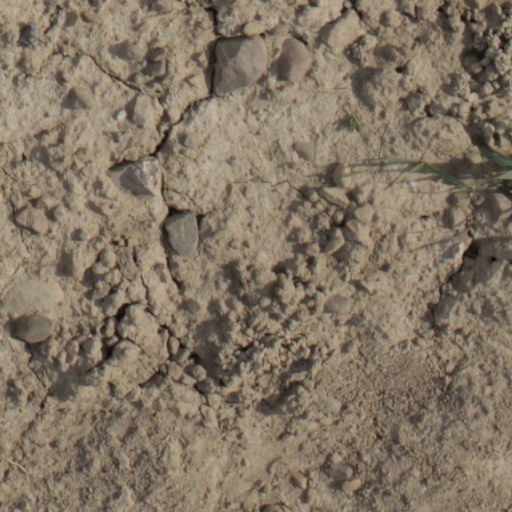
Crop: wheat